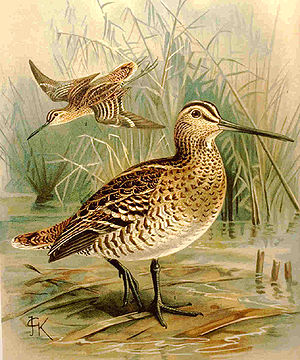
Tredækker
Tredækkeren er en lille sneppefugl. Den når en længde på 27-29 cm og vejer 150-225 g. Fuglen yngler i det nordøstlige Europa og det nordvestlige Rusland. Tredækkeren er en trækfugl, der overvintrer i Afrika. Den europæiske ynglepopulation er i kraftig tilbagegang.